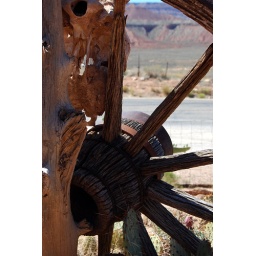
I got a little creative with this shot. It is a wagon wheel with a cattle head and the mountains in the background.